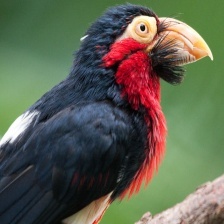
Species: BEARDED BARBET
Scientific name: LYBIUS DUBIUS